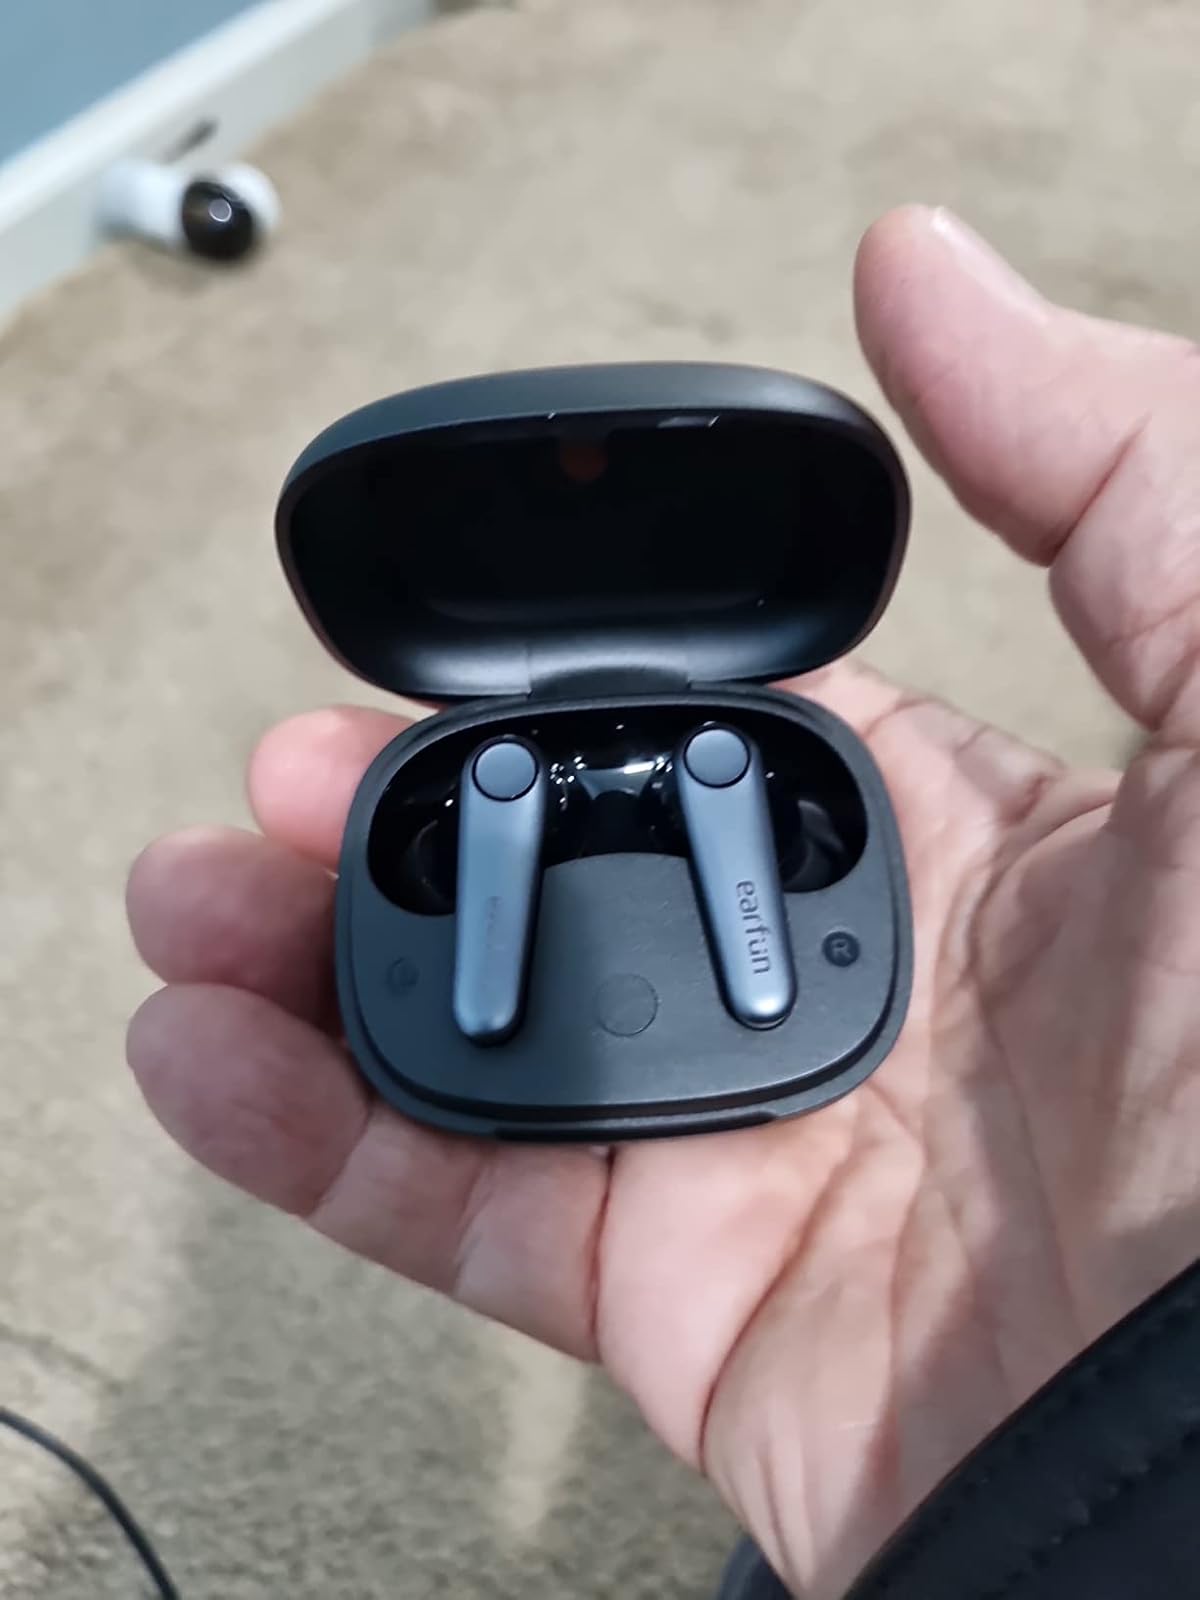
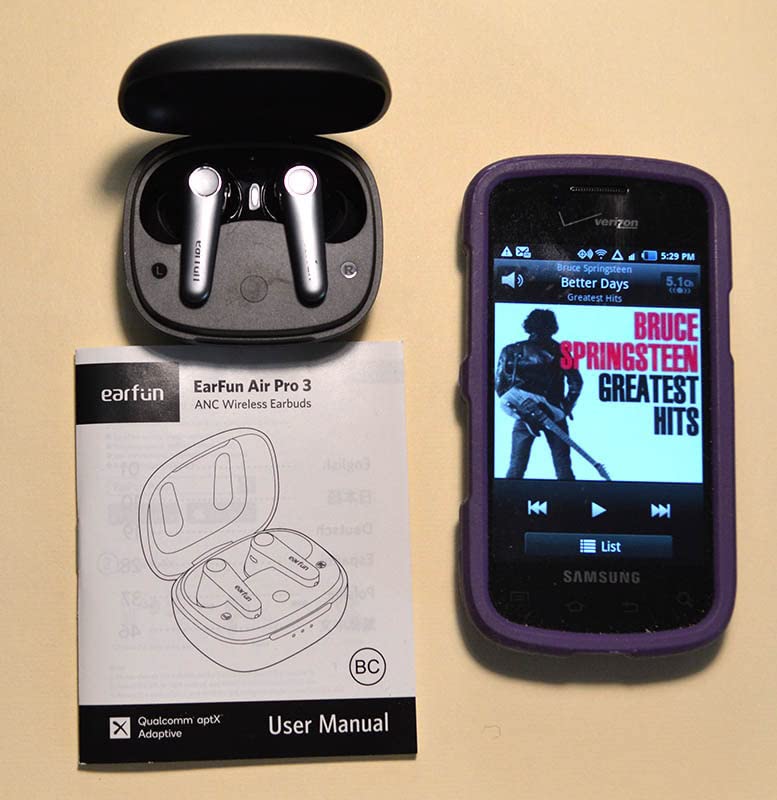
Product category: earbuds
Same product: yes